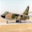
Label: airplane